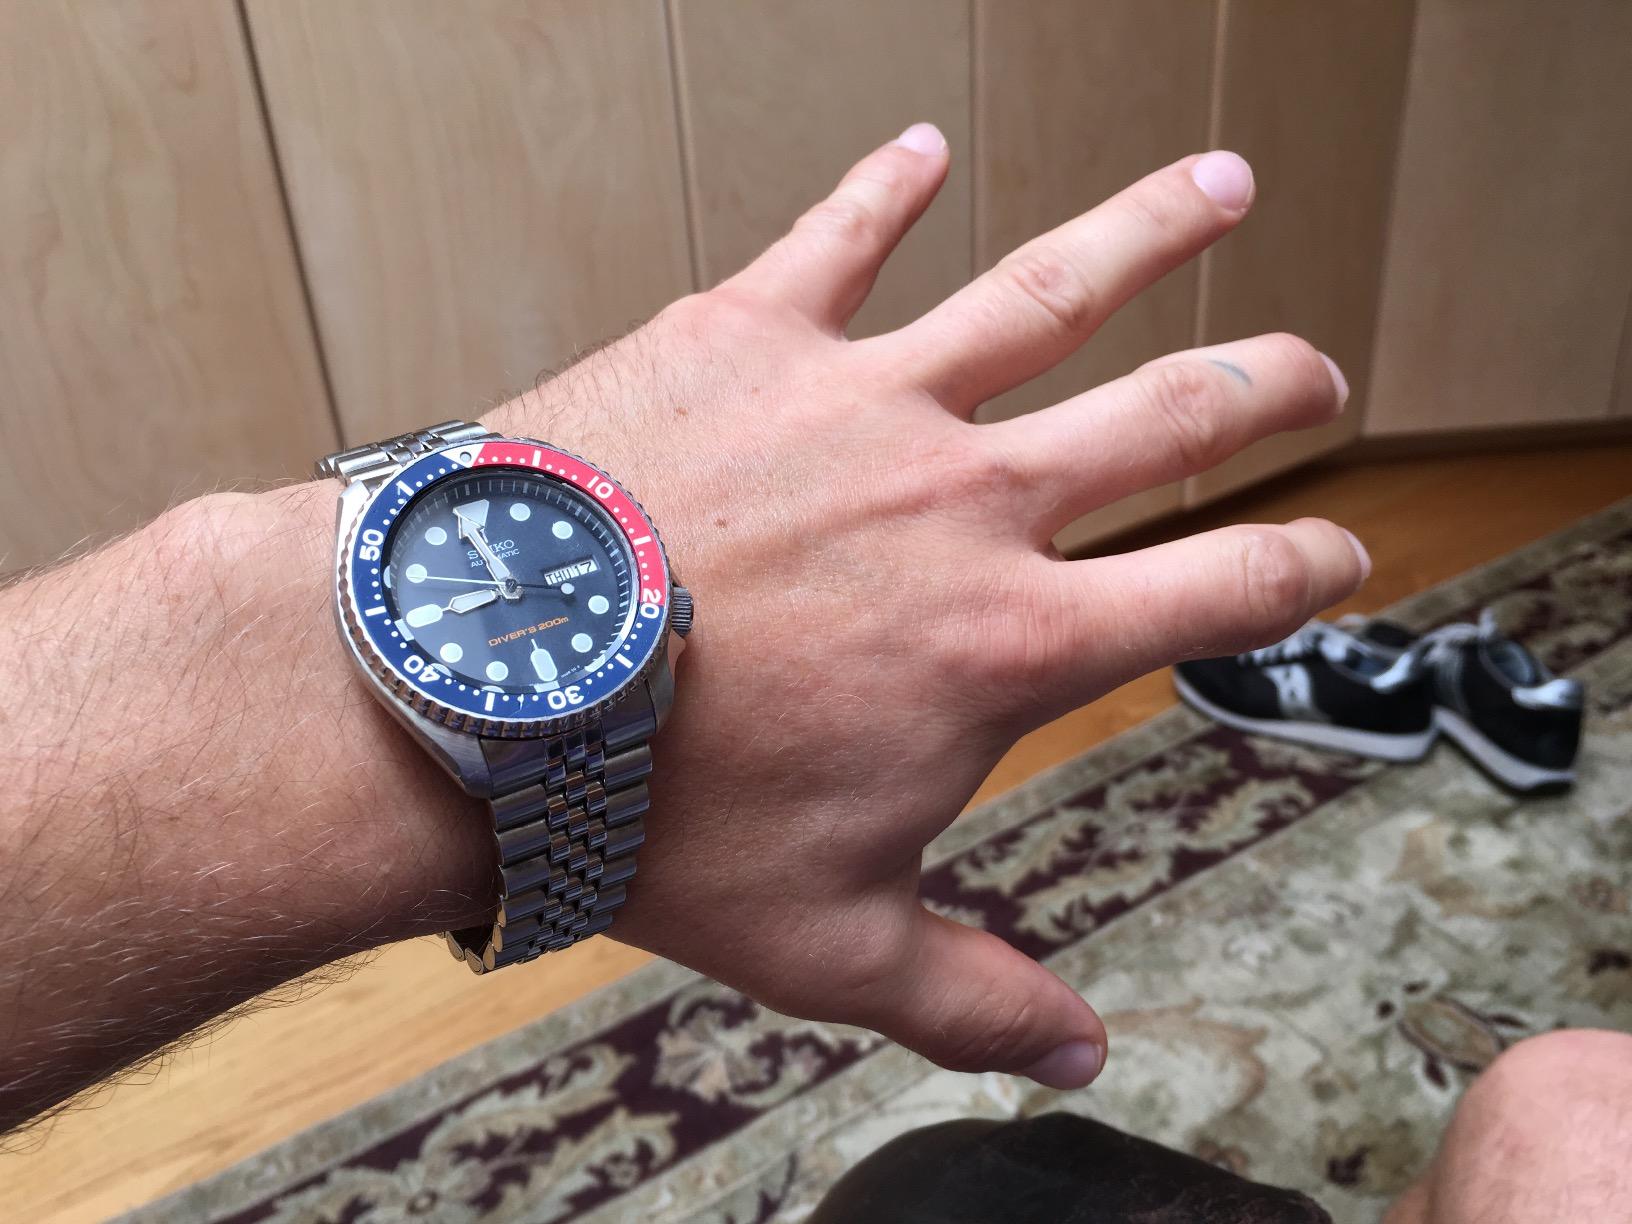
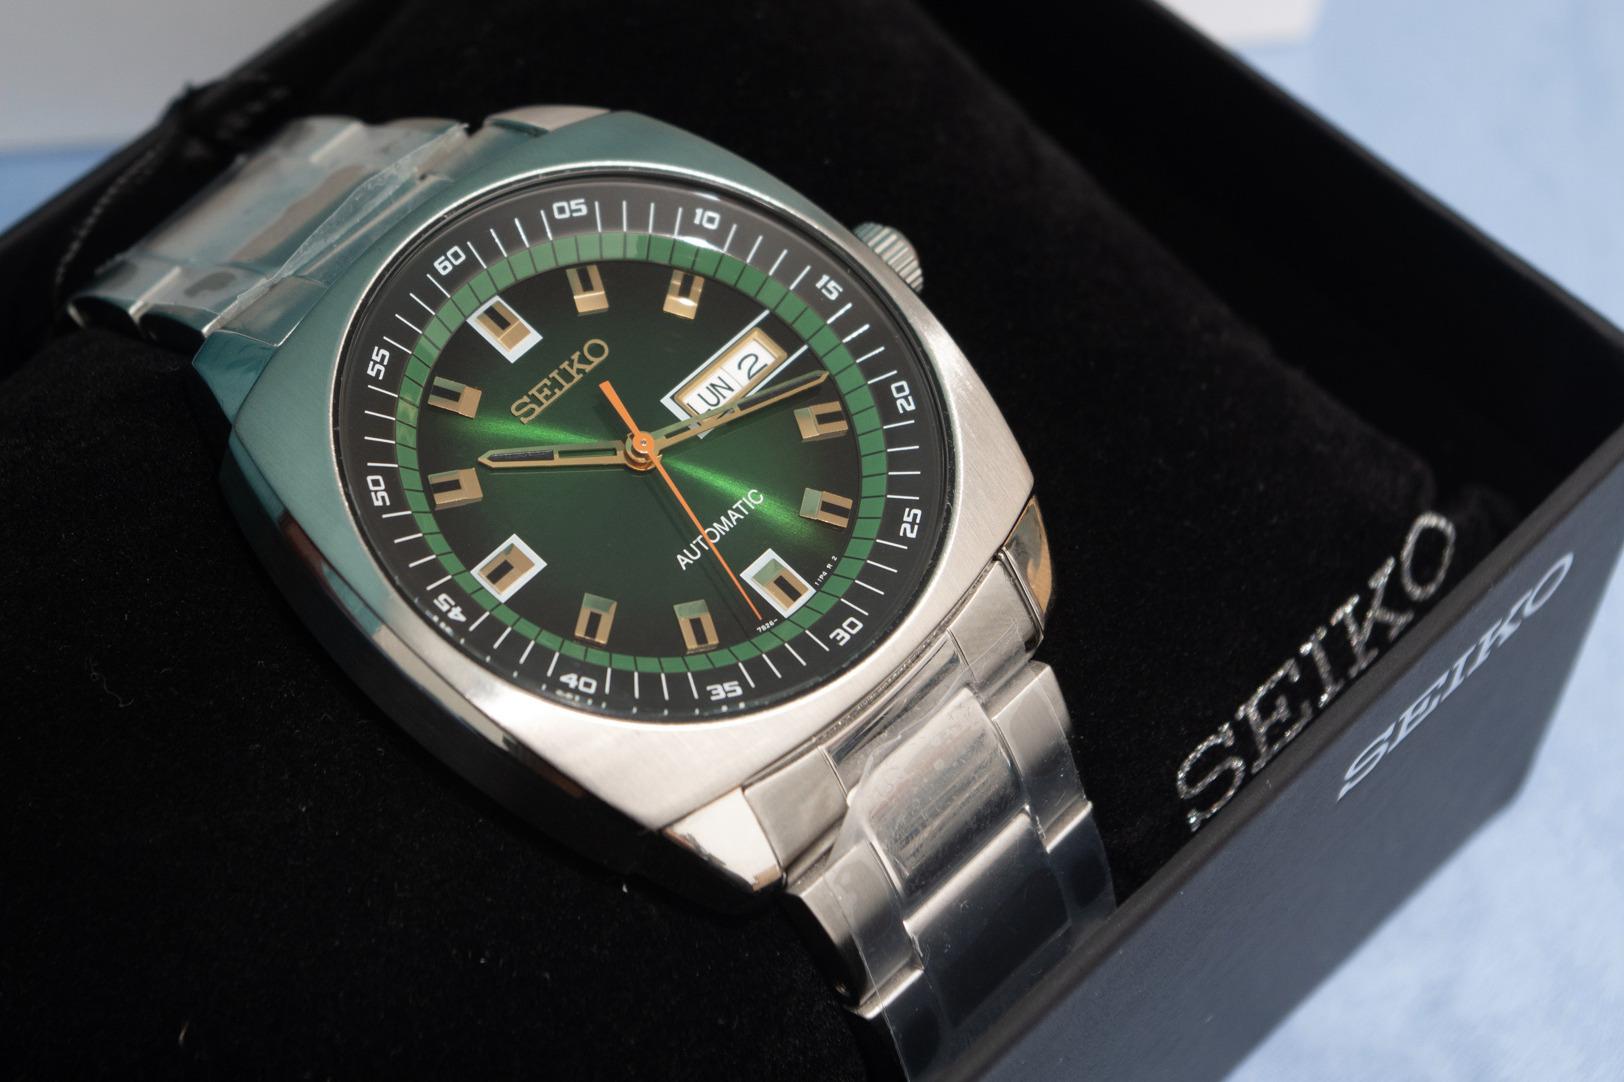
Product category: accessories_watch
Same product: no